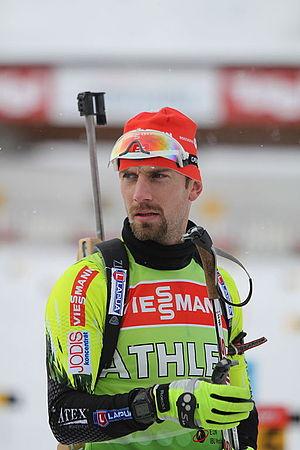
Miroslav Matiaško, né le 14 juillet 1982 à Handlová, est un biathlète slovaque.